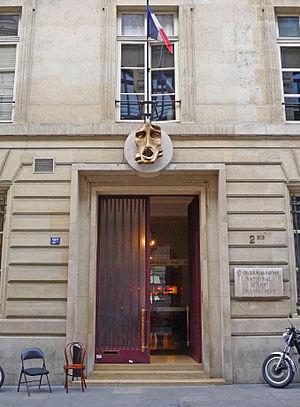
Conservatoire national d'Art dramatique
La « bande du Conservatoire », appelée aussi « bande à Bébel », est un groupe de comédiens français, élèves du